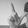
ASL letter: L